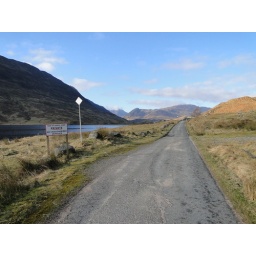
The start of the private road to Scardroy and Corrievuic from the car park at Loch Beannacharain in Strathconon